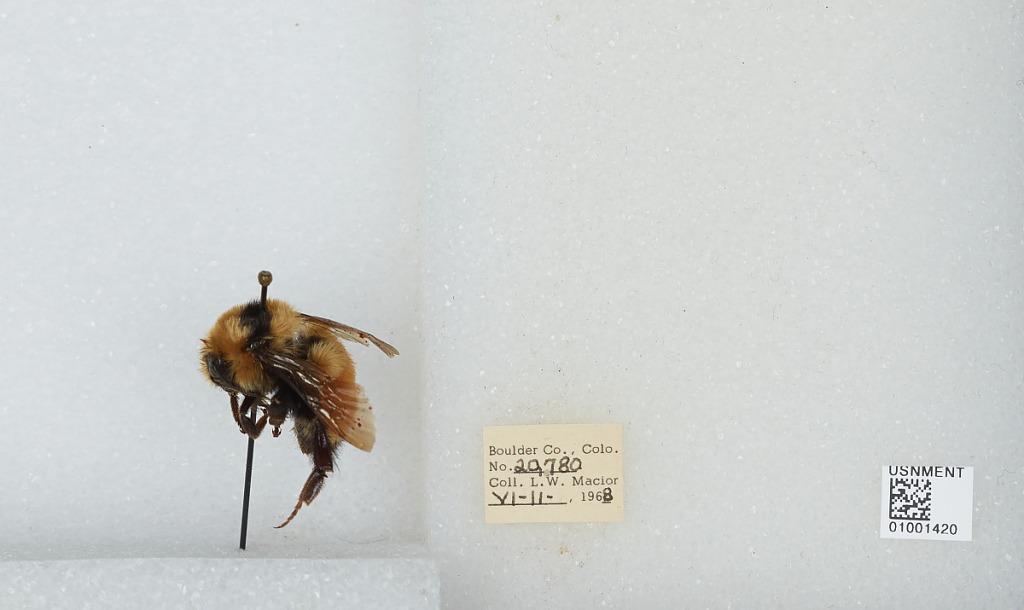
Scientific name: Bombus (Pyrobombus) huntii Greene
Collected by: L. Macior
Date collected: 1968-6-11
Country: United States
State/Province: Colorado
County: Boulder
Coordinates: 40.09, -105.36